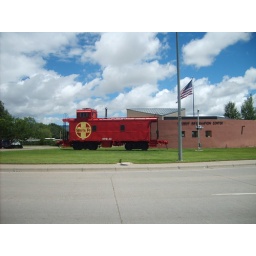
Train car standing in Raton, New Mexico, the ultimate toy. Taken on July 27, 2008.